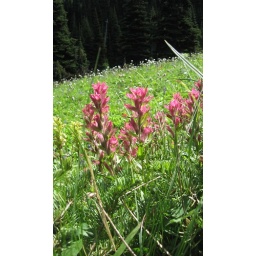
up in the cascade forest a fortnight ago, it was orange indian paintbrush. 28 July 2007.